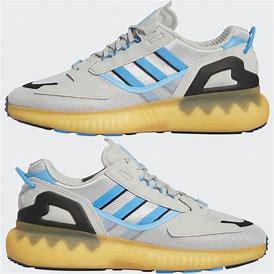
Brand: Adidas
Model: ZX 5K Boost